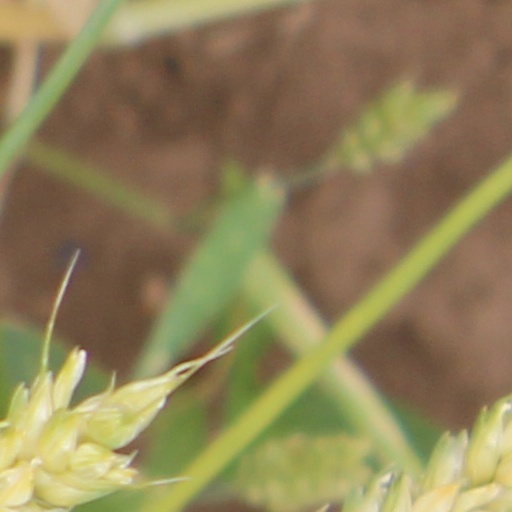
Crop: wheat